DR Class 58.30

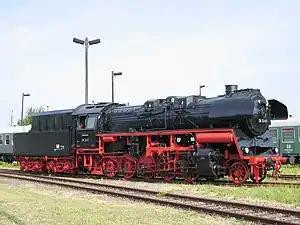
58 3047 in Leipzig/Engelsdorf, August 2006

After the Second World War, the Deutsche Reichsbahn in East Germany had a requirement for powerful goods train locomotives with a 15-18 tonne axle load for routes in the "Mittelgebirge", the mountainous areas in the south of the country. As a result, the DR Class 58.30 emerged, as part of the so-called 'reconstruction programme', based on rebuilds of the former Prussian G 12 locomotives (later DRG Class 58.2-5, 10-21). Between 1958 and 1962, 56 locomotives, originally from various state railways (even several former Alsace locomotives) were converted at the former repair shop, RAW Zwickau.